Maddilapalem

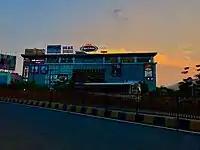
CMR Central at Maddilapalem

Maddilapalem is one of the major commercial and residential suburbs of Visakhapatnam. Ashok Leyland Auto Manufactures and Jayabheri Maruthi Institutions are located there.